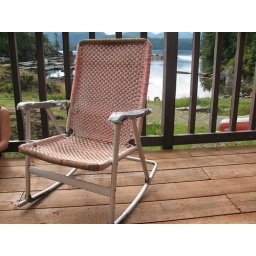
This chair has sat by bodies of water my whole life